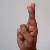
The image shows a hand gesture representing the letter 'R' in Indian Sign Language.